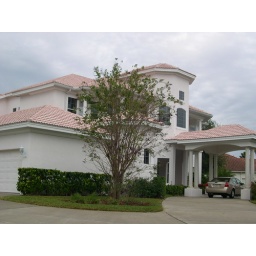
The pink tile really stands out on this house in Presidents Landing in Lansbrook, Palm Harbor.